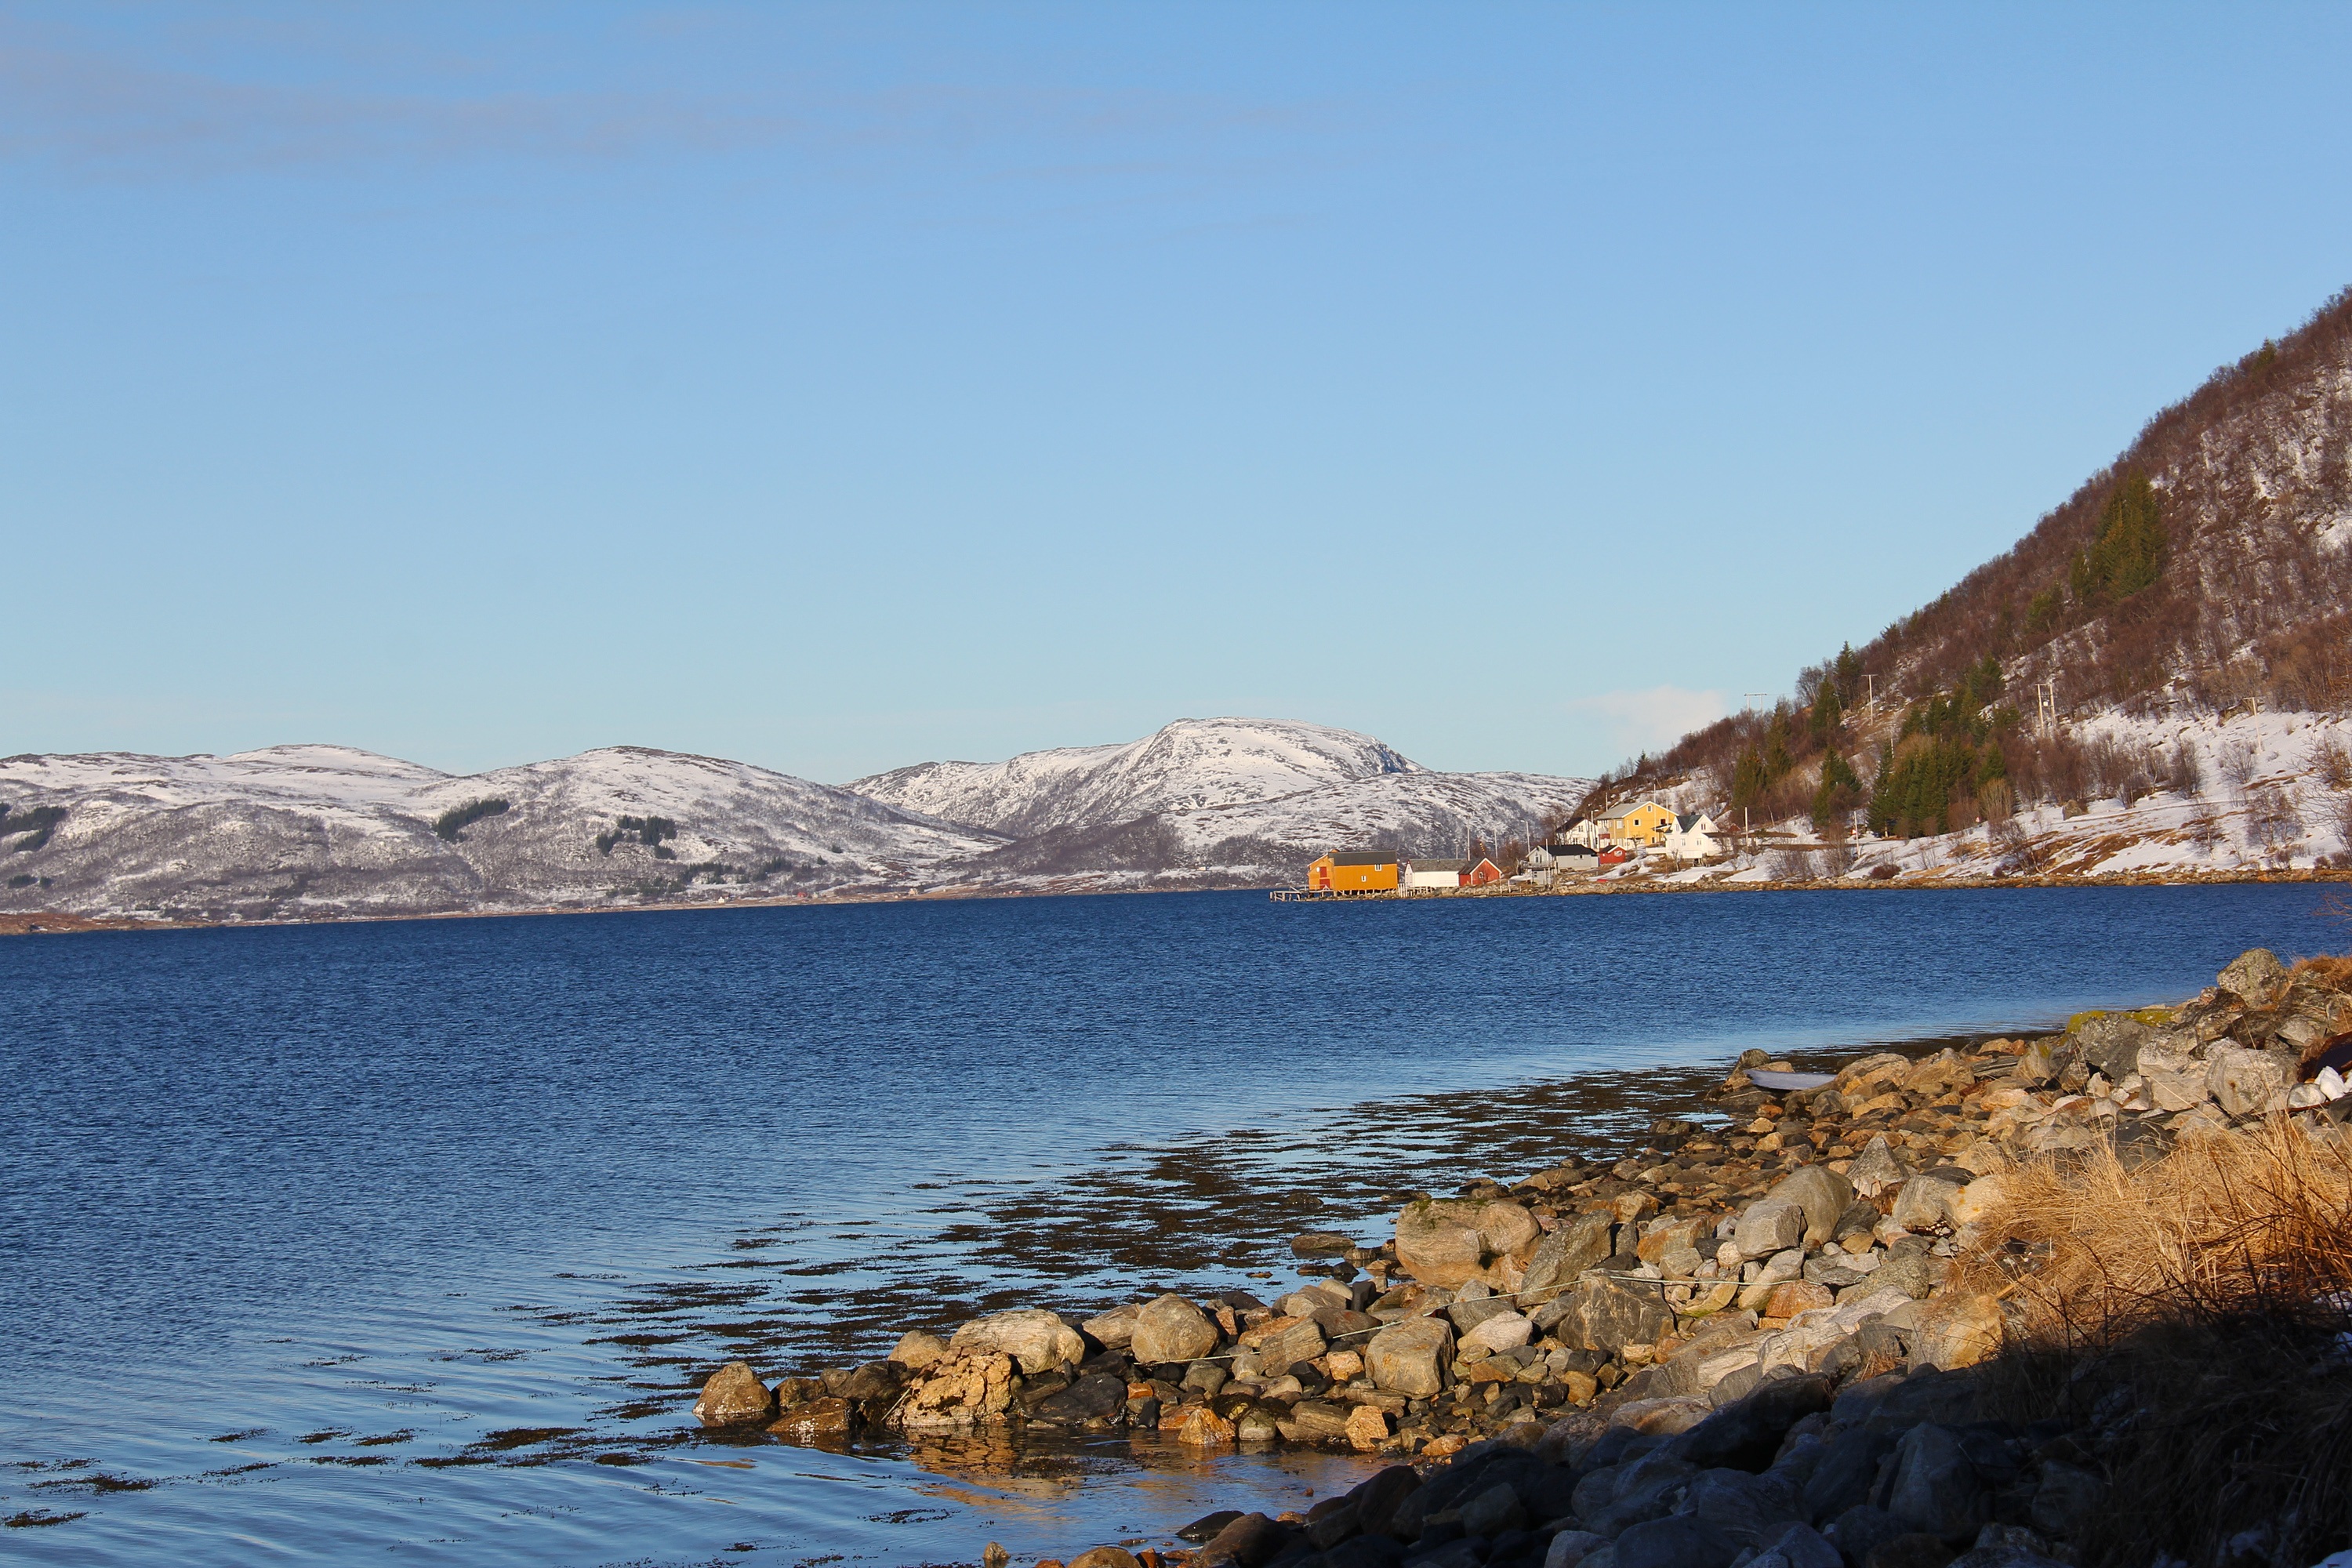
beach, landscape, sea, coast, ocean, mountain, snow, winter, sky, shore, lake, travel, europe, cove, bay, fjord, reservoir, terrain, body of water, beautiful, loch, norway, cape, scandinavia, tromso, nordic house, lauklines kystferie, kvaloya, kval ysletta